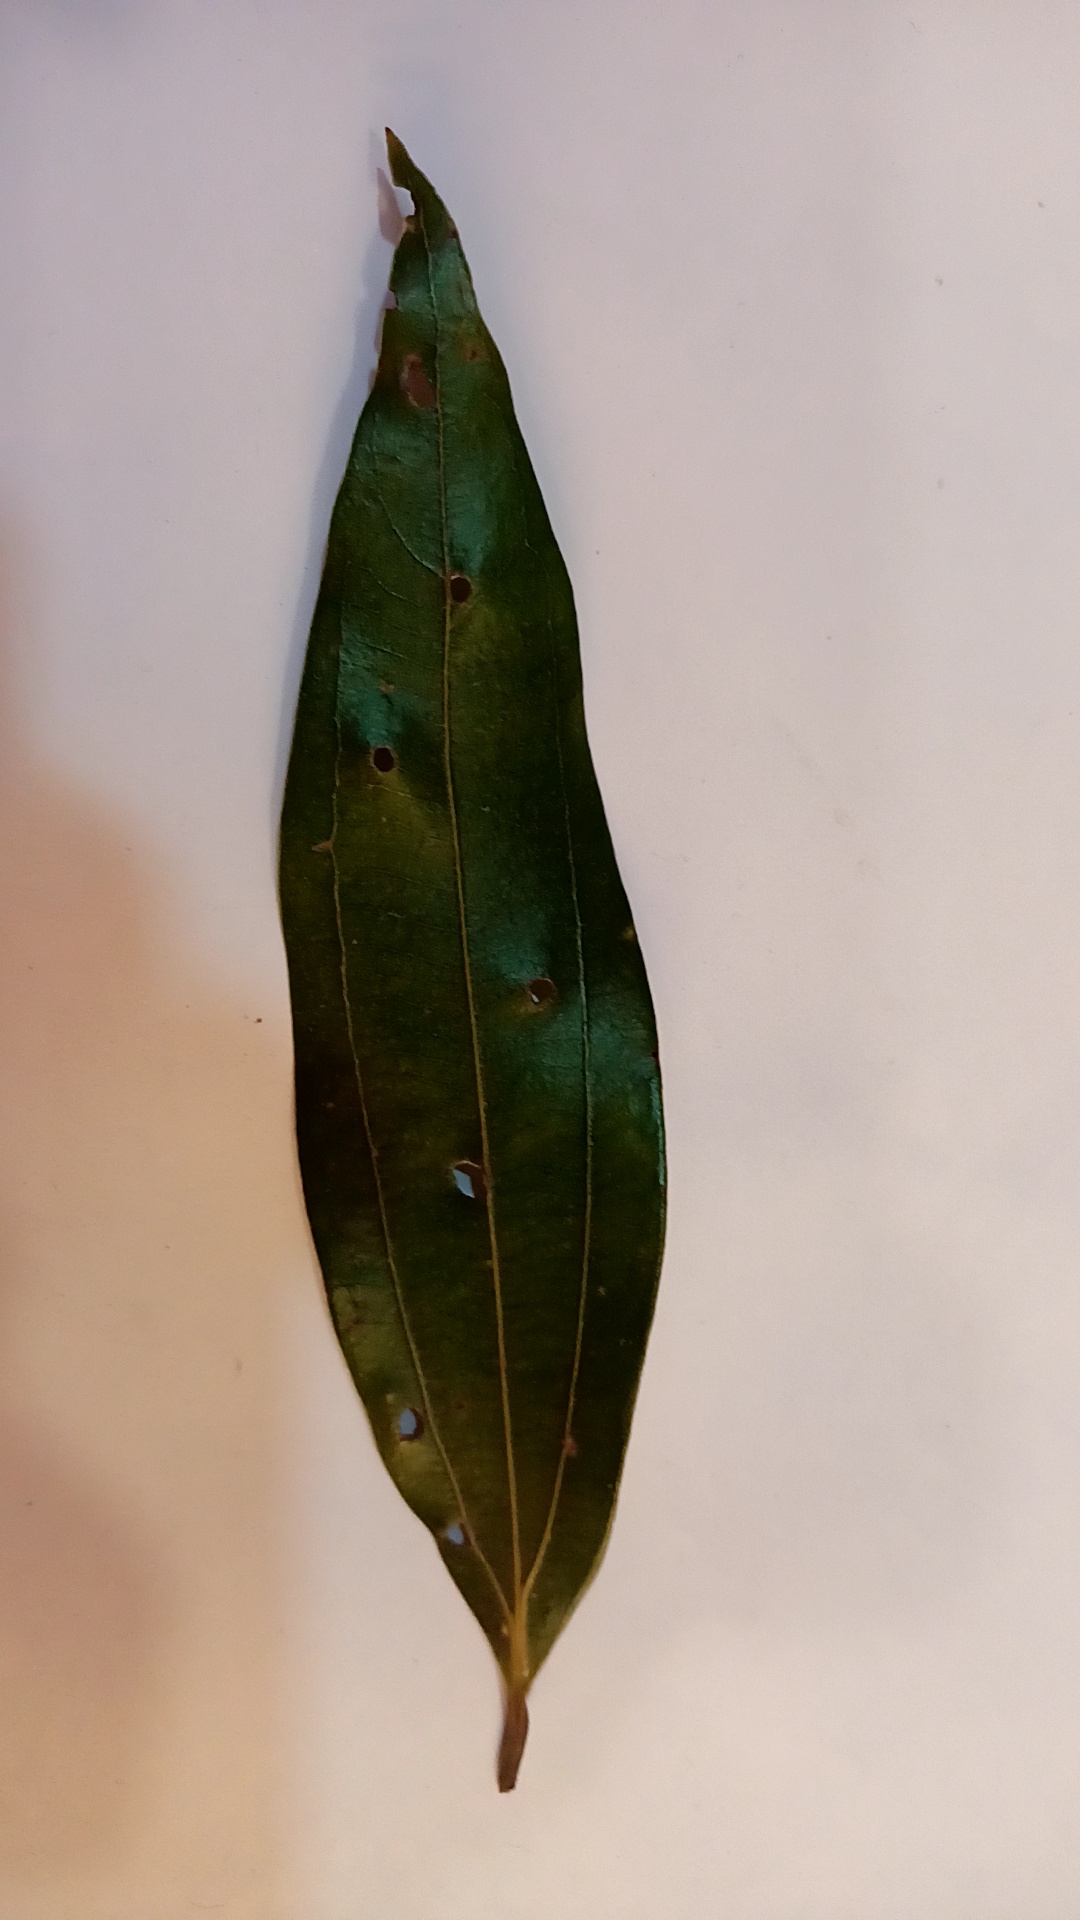
Label: Disease